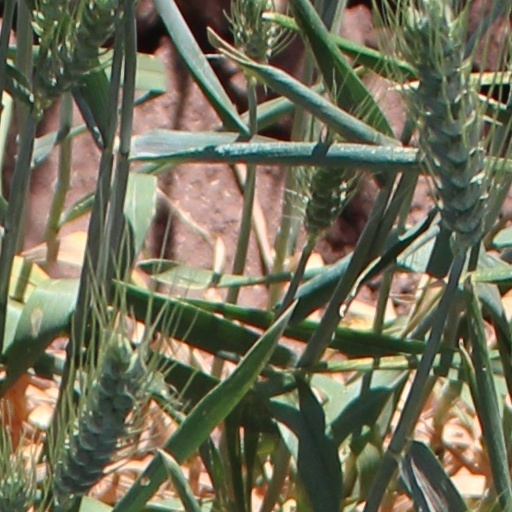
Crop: wheat